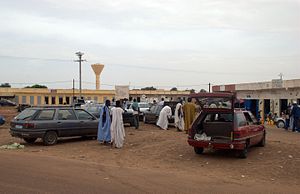
Bogué
Bogué er en by og en kommune i Brakna-regionen i det sydlige Mauretanien.